Why Mosquitoes Buzz in People's Ears

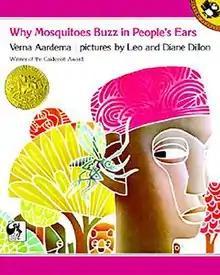

Why Mosquitoes Buzz in People's Ears: A West African Tale is a 1975 children's picture book by Verna Aardema and illustrated by Leo and Diane Dillon. Published in hardcover by Dial Books for Young Readers it is told in the form of a cumulative tale written for young children, which tells an African legend.